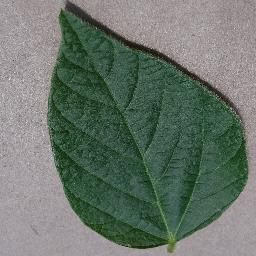
Label: Soybean___healthy